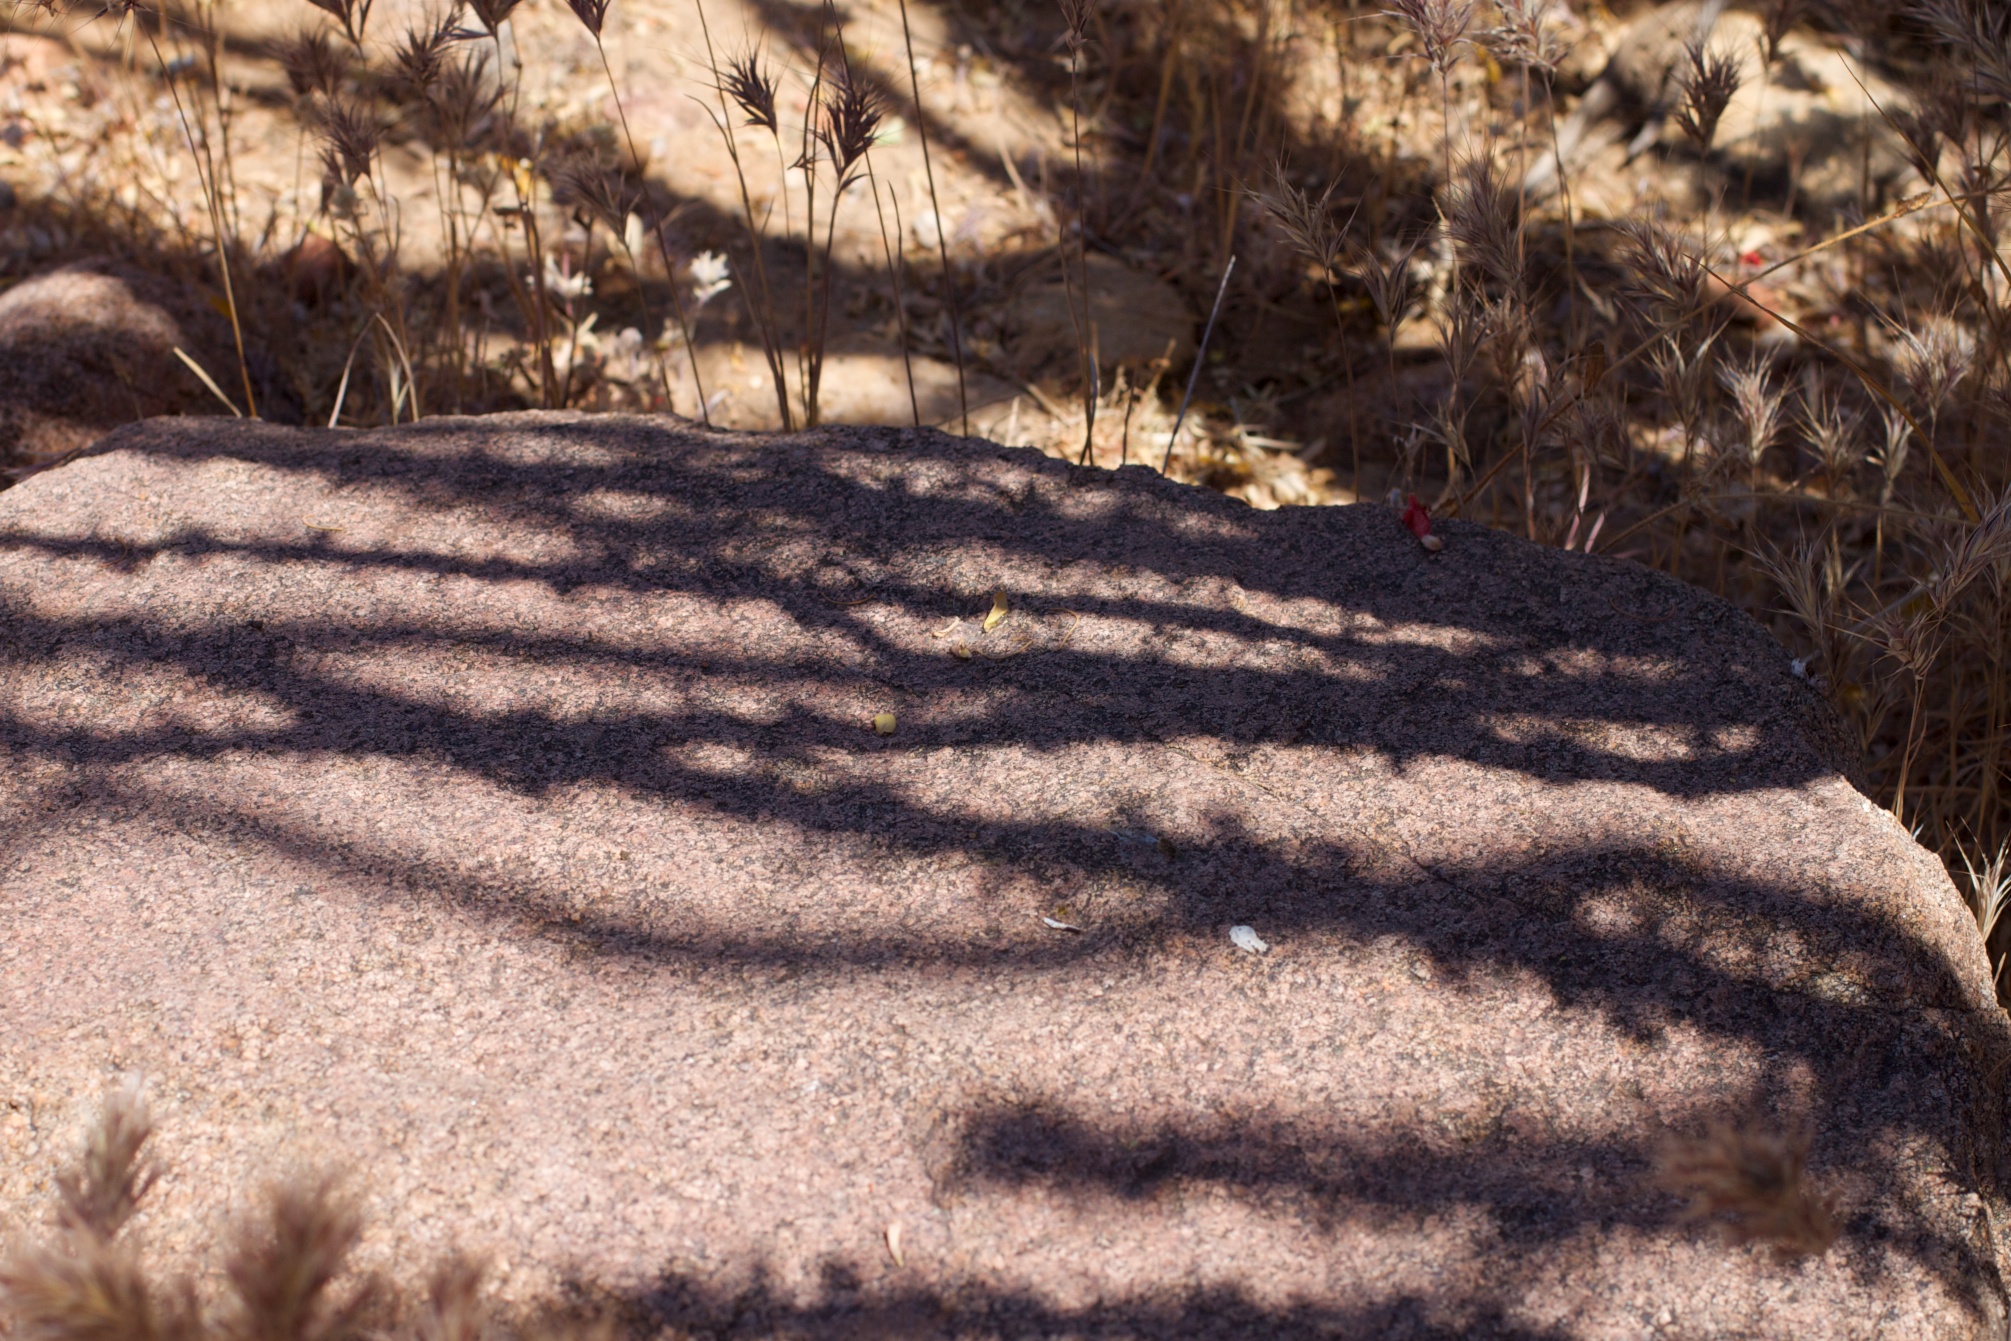
sand, rock, snow, wildlife, soil, geology, ocotillo, dailyshoot